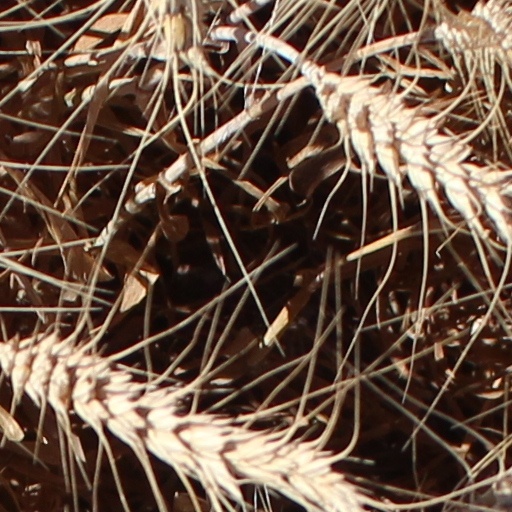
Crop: wheat